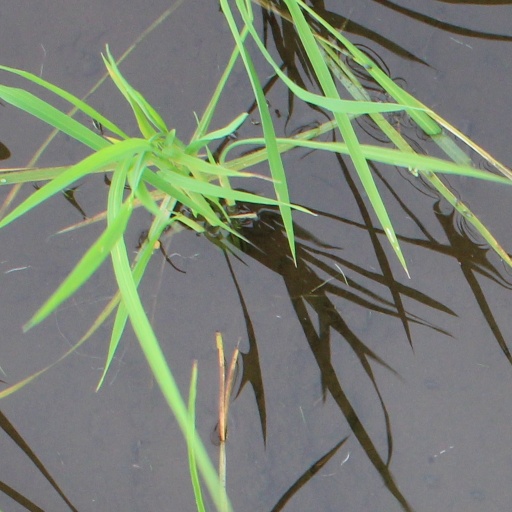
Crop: rice